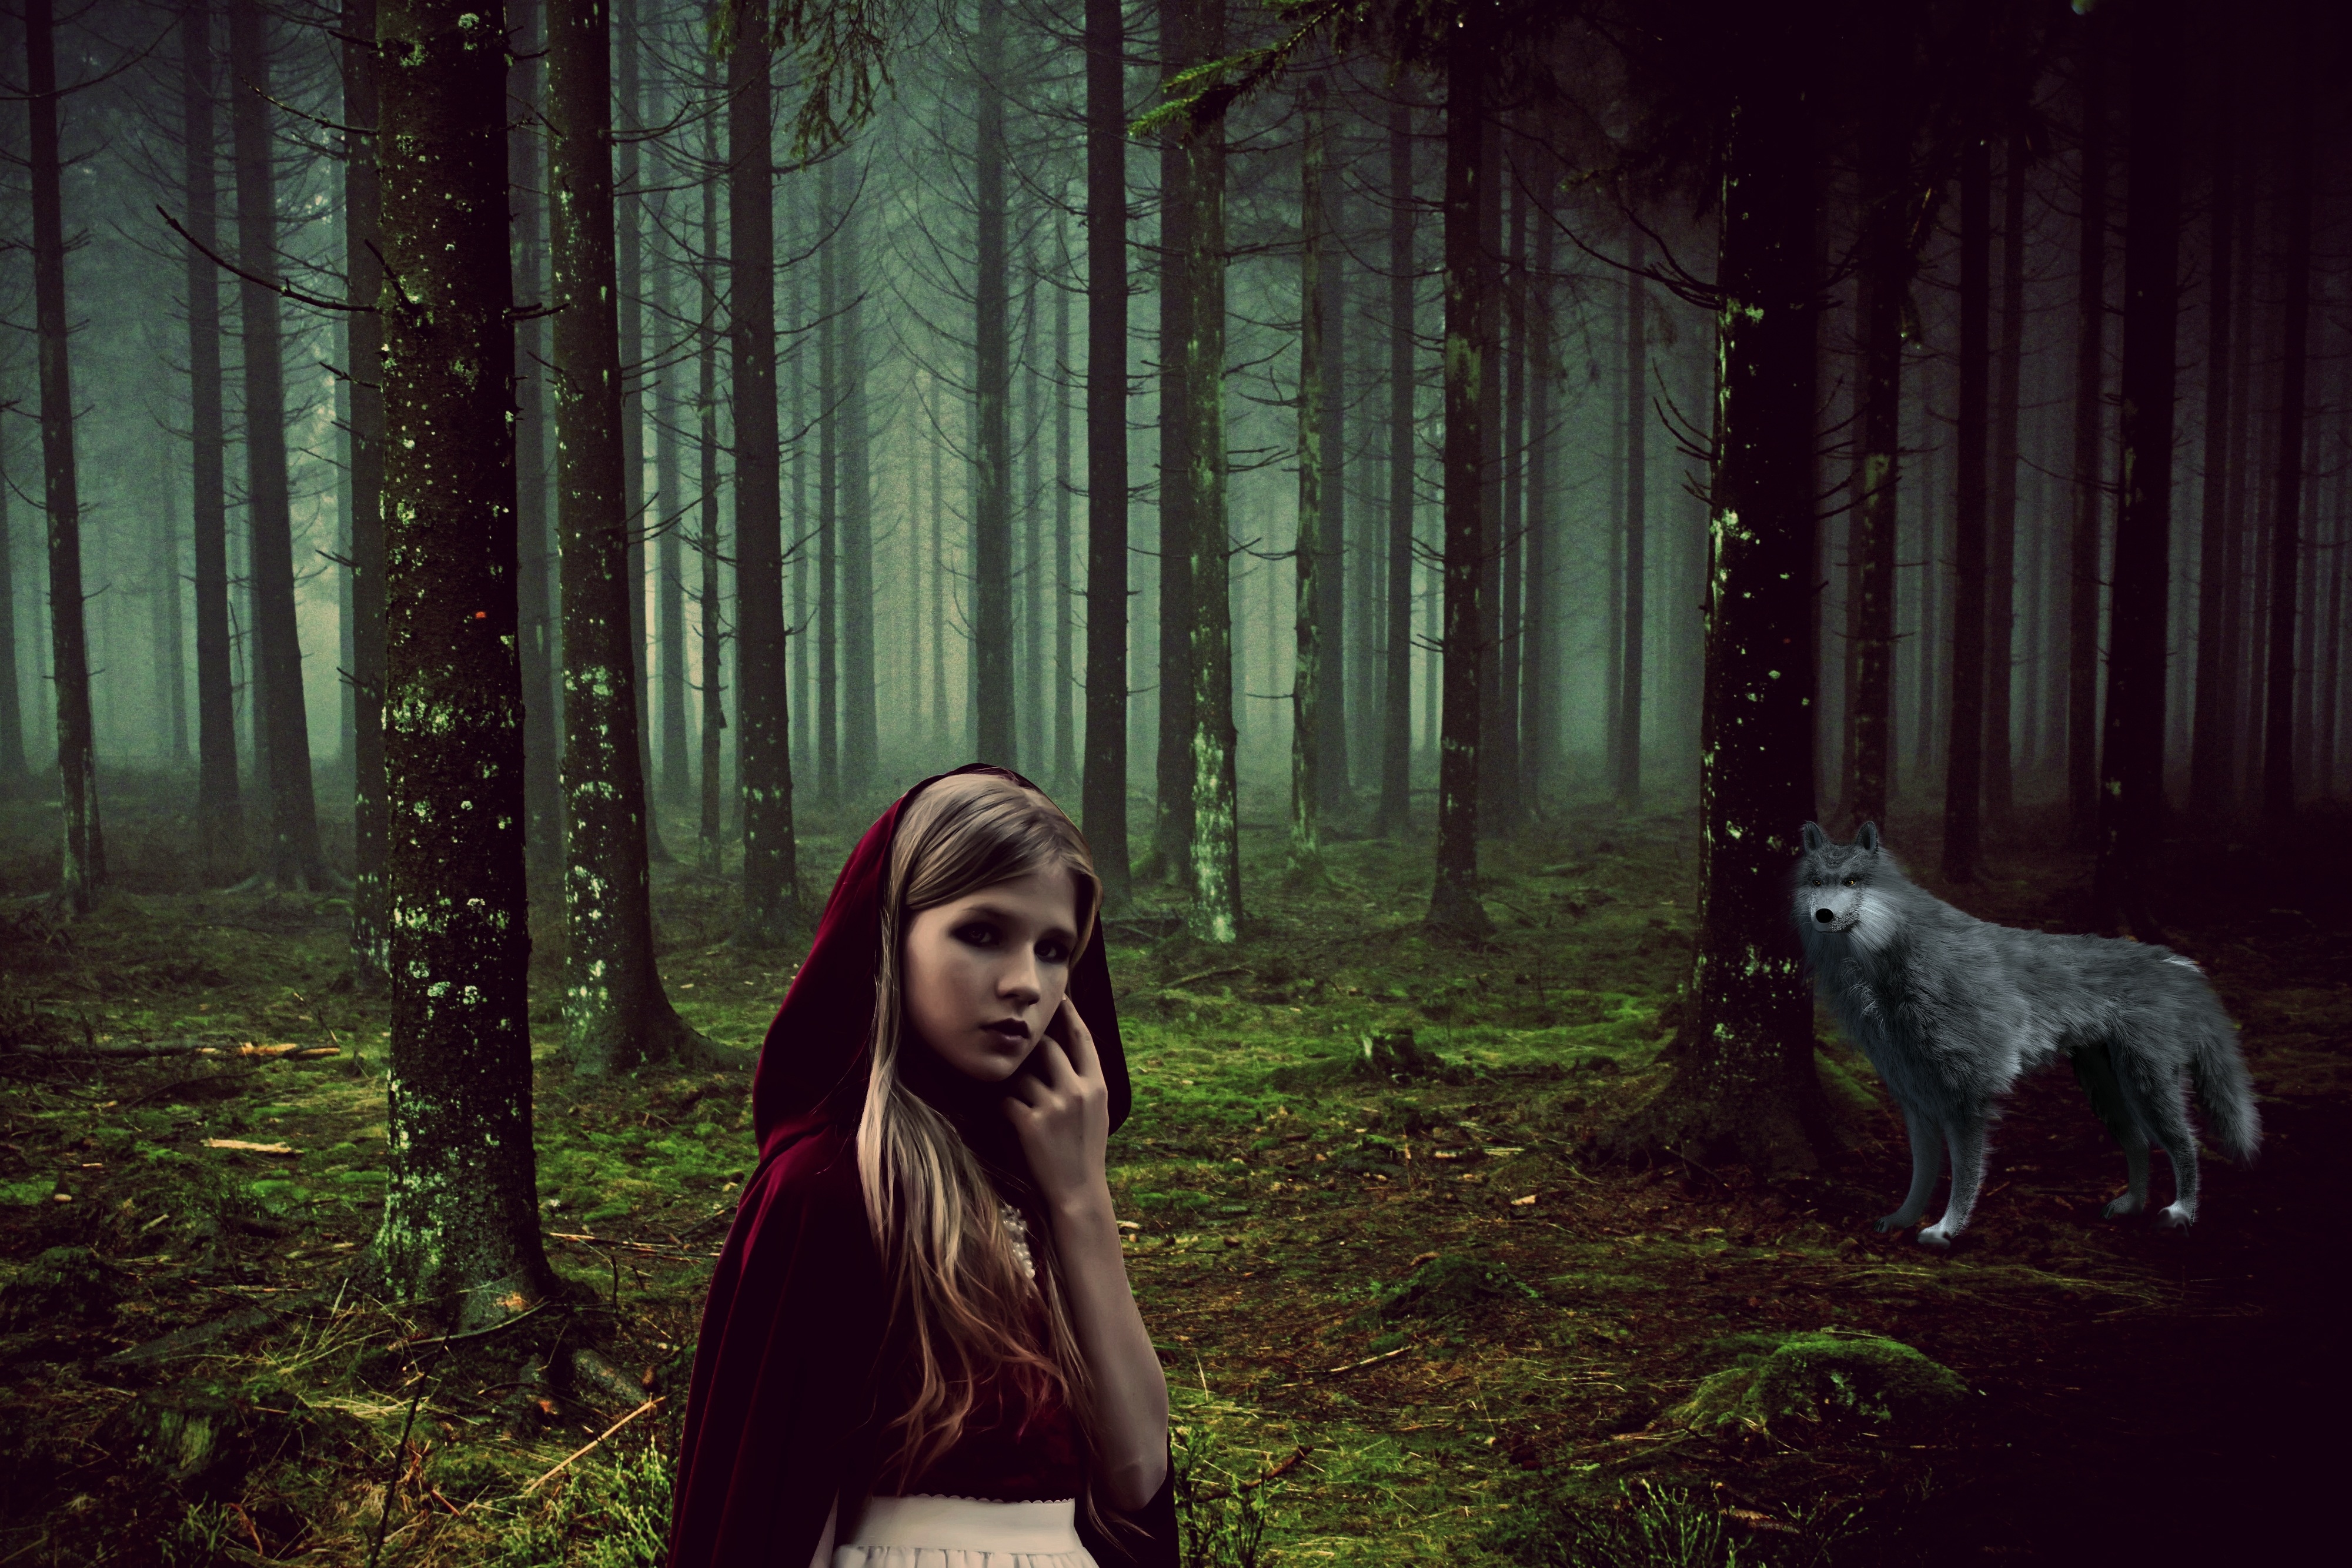
tree, forest, person, girl, fog, sunlight, morning, animal, mystical, jungle, child, human, darkness, wolf, trees, fairy tale, weird, gloomy, woodland, habitat, mood, tree trunks, screenshot, fairy tales, rotk ppchen, colourless, fictional character, grimm's fairy tales, natural environment, atmospheric phenomenon, computer wallpaper